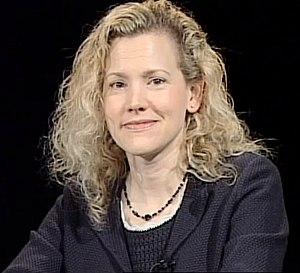
Culottées est une série de bande dessinée de Pénélope Bagieu en deux tomes, publiés en 2016 et 2017. Son titre complet est Culottées — Des femmes qui ne font que ce qu'elles veulent.
Jesselyn Radack est une avocate américaine œuvrant à la défense des droits de l'Homme. Elle est essentiellement connue pour avoir représenté des lanceurs d'alerte, des journalistes et des hacktivistes. Elle a défendu des personnes qui suscitent le plus souvent de vives polémiques aux États-Unis, dont Thomas Drake et Edward Snowden, deux lanceurs d'alerte qui ont chacun révélé les agissements illégaux de la National Security Agency.